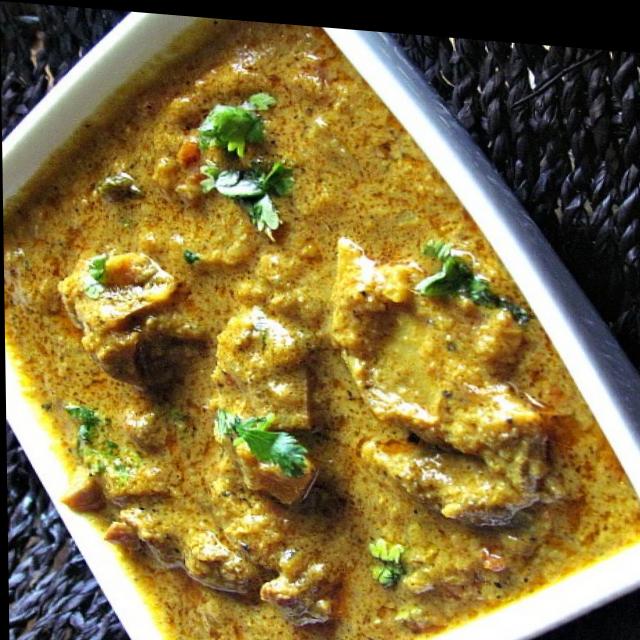
Dish: mutton_curry